2011 Christchurch earthquake

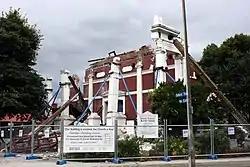
Oxford Terrace Baptist Church was one of many churches damaged by the quake.

While both the 2010 and 2011 earthquakes occurred on "blind" or unknown faults, New Zealand's Earthquake Commission had, in a 1991 report, predicted moderate earthquakes in Canterbury with the likelihood of associated liquefaction.